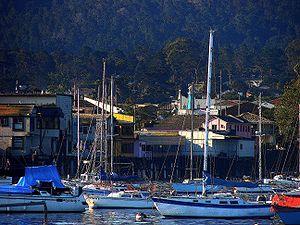
Monterey est une ville de la côte ouest des États-Unis, située dans l'État de Californie. Elle fut la capitale de l'État de Haute-Californie de 1777 à 1849.